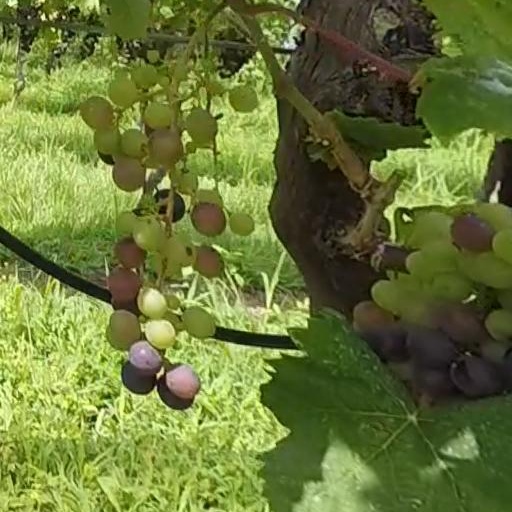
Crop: grape